Miami Intermodal Center

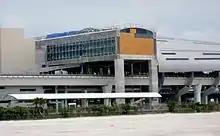
The Metrorail station under construction in June 2011. The old Tri-Rail station, not yet closed, is at the bottom left.

When Amtrak took over intercity passenger service in May 1971, it continued to use the former Seaboard Air Line Railroad (SAL) station on NW 7th Avenue in Allapattah, two miles north of downtown. The SAL station, built in 1930, was already showing its age. On May 13, 1977, Amtrak began construction of a new station near the SAL's Hialeah Yards. It opened on June 20, 1978.